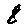
Label: 8